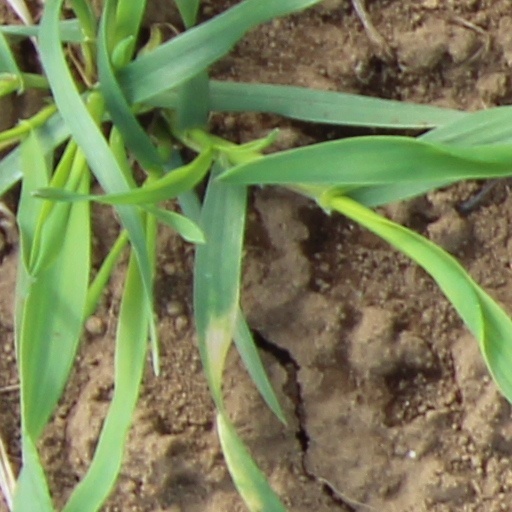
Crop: wheat